Chandanada Gombe

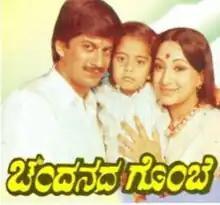
Title card

Chandanada Gombe is a 1979 Indian Kannada-language film directed by Dorai–Bhagavan, and is based on the novel of the same name written by T. R. Subba Rao. The film stars Anant Nag, Lakshmi and Lokesh. It was a musical blockbuster with all the songs composed by Rajan–Nagendra considered evergreen hits. "Chandanada Gombe" repeated the success of the earlier movie "Na Ninna Bidalaare" where Anant Nag and Lakshmi acted together for the first time. The success of the movie made Anant Nag and Lakshmi as a household name across Karnataka. The film was remade in Telugu as "Ramapuramlo Seetha" starring Sujatha in the title role.